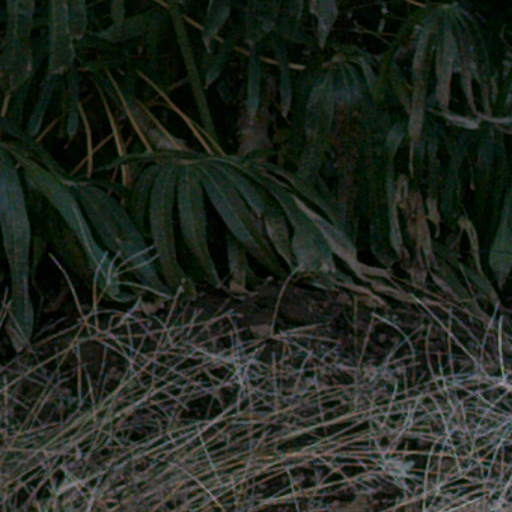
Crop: cassava